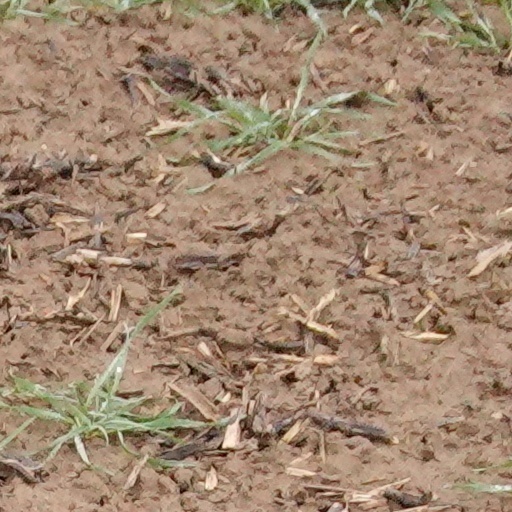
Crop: wheat